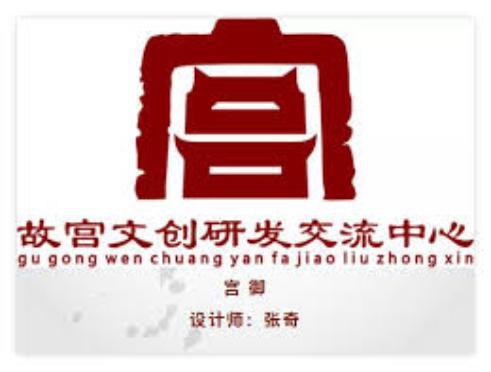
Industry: Others